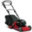
Label: lawn_mower